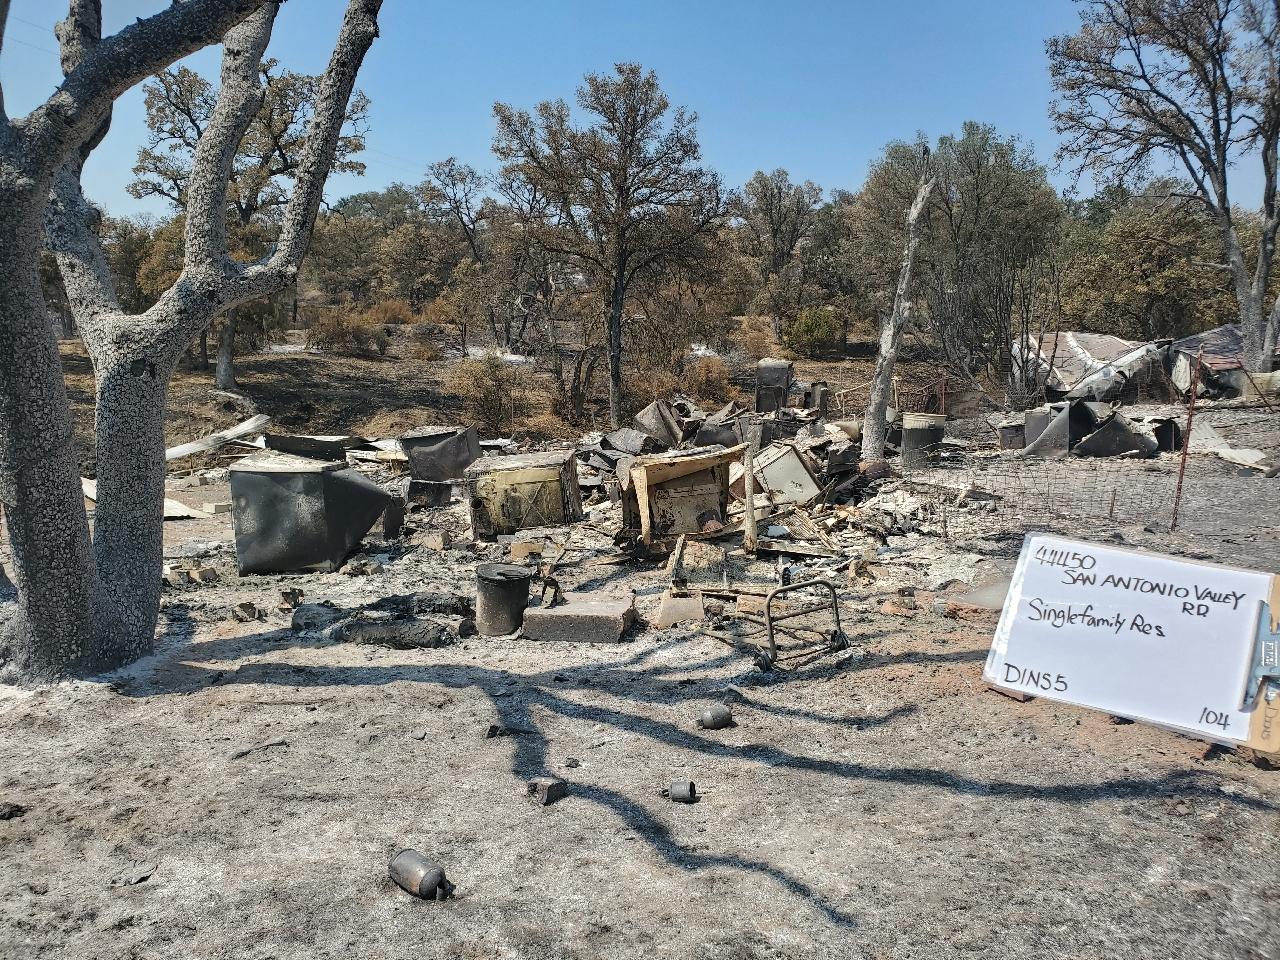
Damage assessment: destroyed